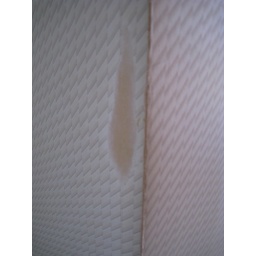
torn wall paper in the hallway